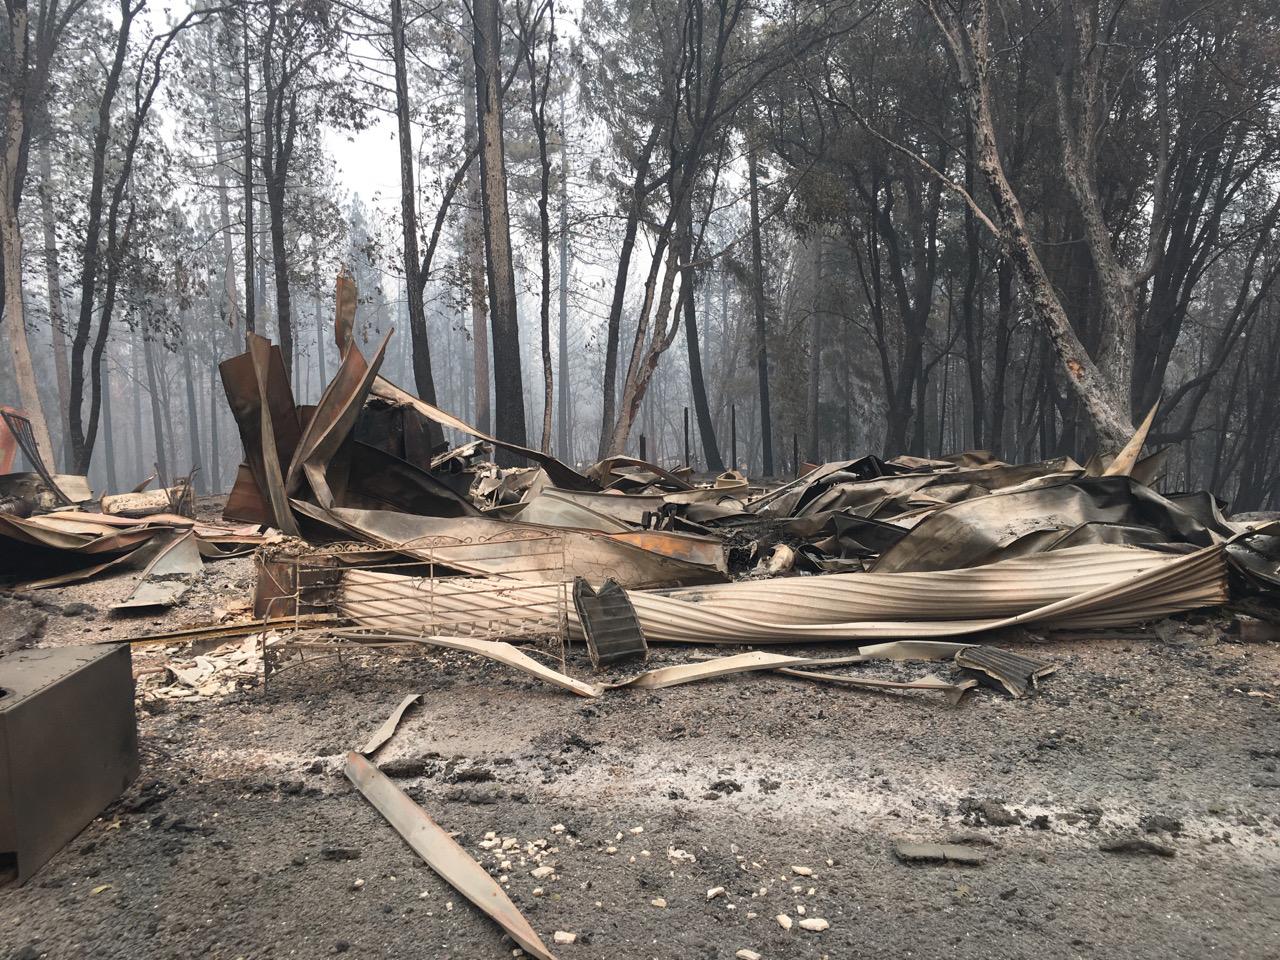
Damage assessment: destroyed